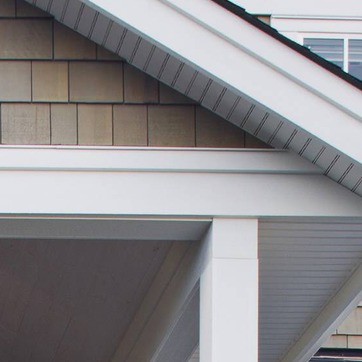
Material: painted